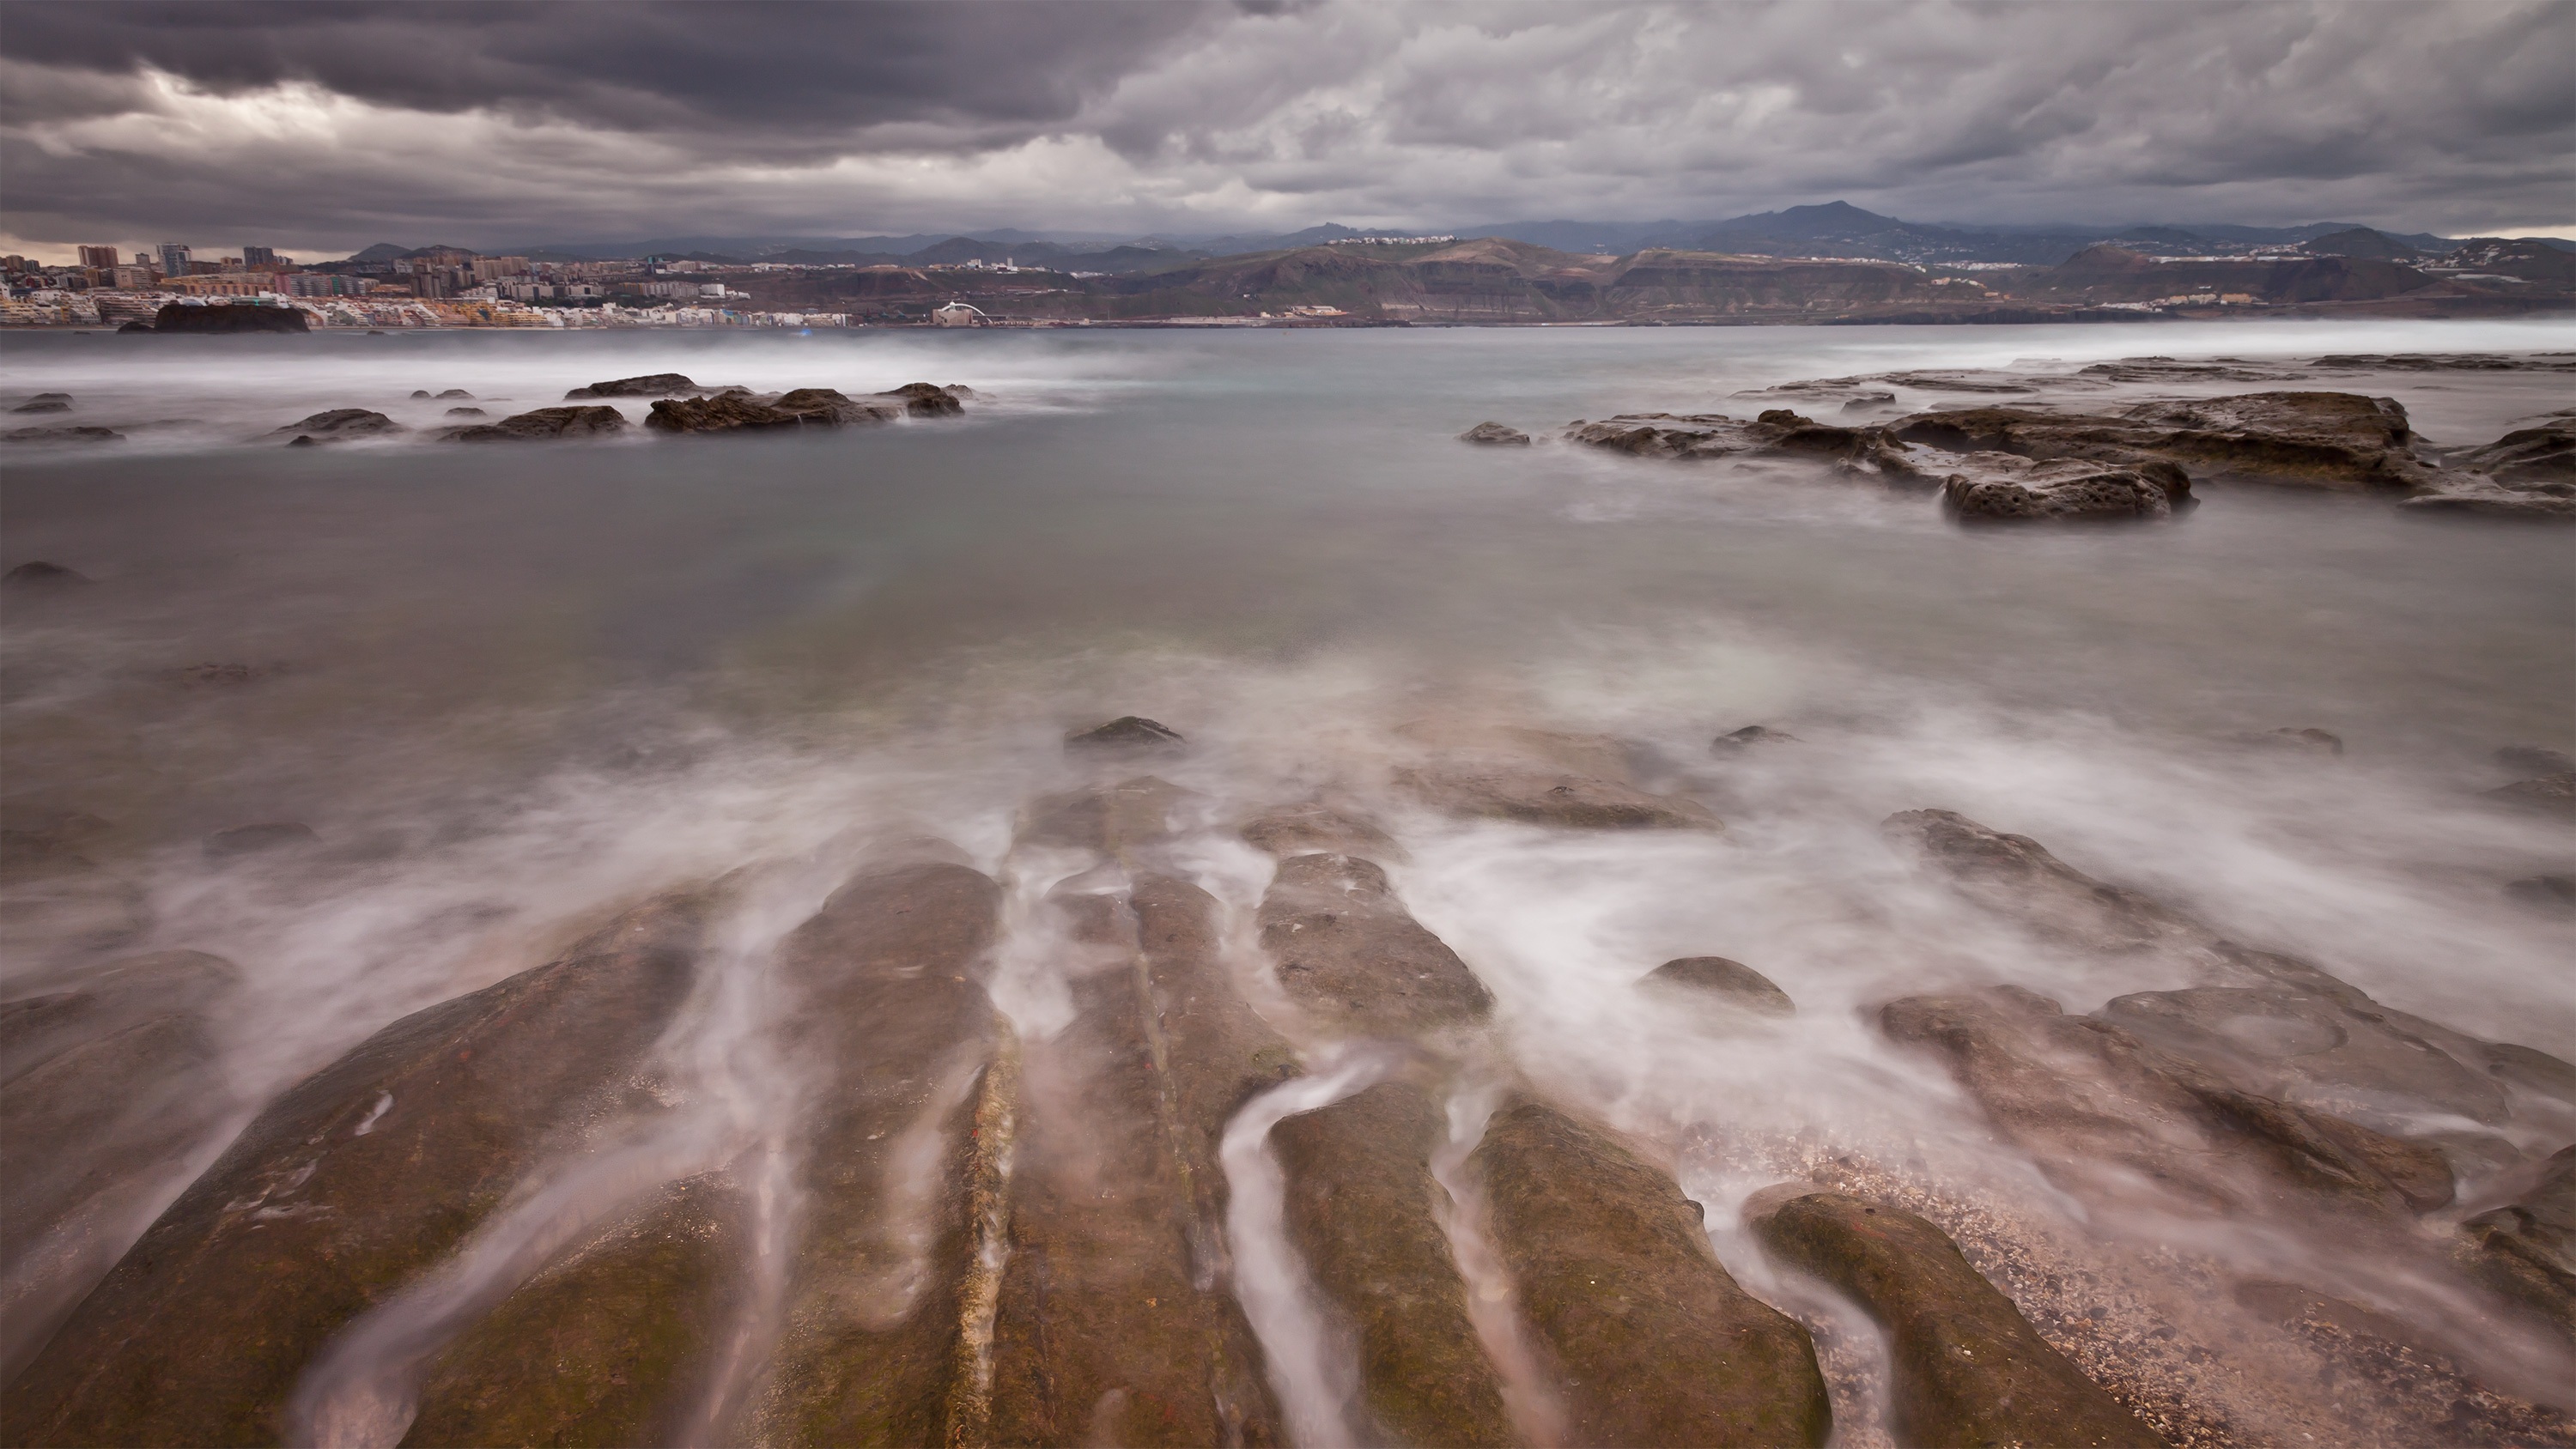
beach, sea, coast, water, sand, ocean, cloud, shore, wave, weather, long exposure, body of water, spain, stormy, dramatic sky, atmospheric phenomenon, wind wave